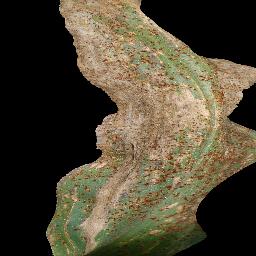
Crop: corn
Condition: (maize)_common_rust